Leander Perez

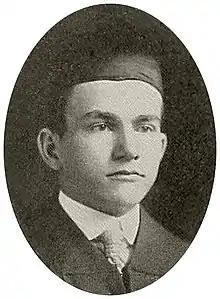
Perez in 1914 as Tulane Law School graduate

Leander Henry Perez Sr. (July 16, 1891 – March 19, 1969) was an American Democratic Party political boss of Plaquemines and St. Bernard parishes in southeastern Louisiana during the middle third of the 20th century. Officially, he served as a district judge, later as district attorney, and as president of the Plaquemines Parish Commission Council. He was known for leading efforts to enforce and preserve segregation.